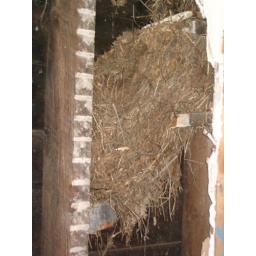
Found in the master bathroom walls